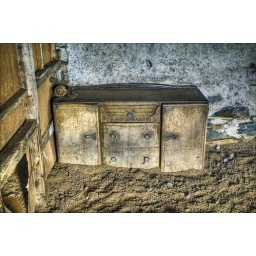
Found in abandon house East Harris the &amp;quot;soil&amp;quot; is sheep droppings.